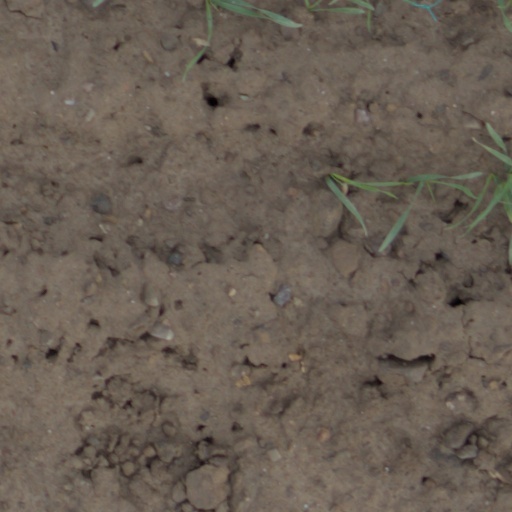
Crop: wheat